Nicole Melichar-Martinez

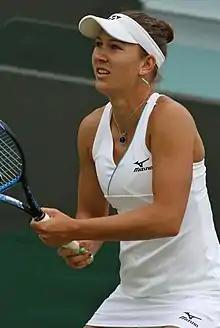
Melichar at the 2019 Wimbledon

Nicole Melichar-Martinez (née Melichar; , ; born July 29, 1993) is an American professional tennis player who specializes in doubles. On 3 July 2023, she peaked at No. 6 in the WTA doubles rankings.